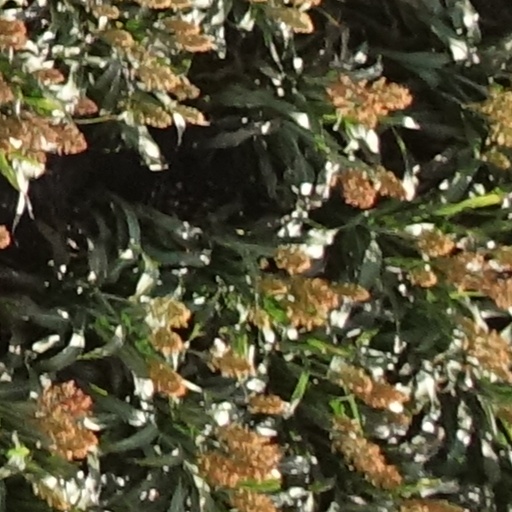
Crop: sorghum